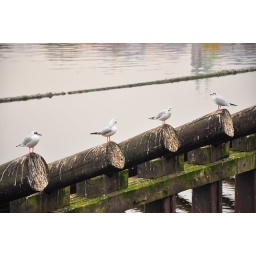
Birds sitting on logs in the river through Prague.